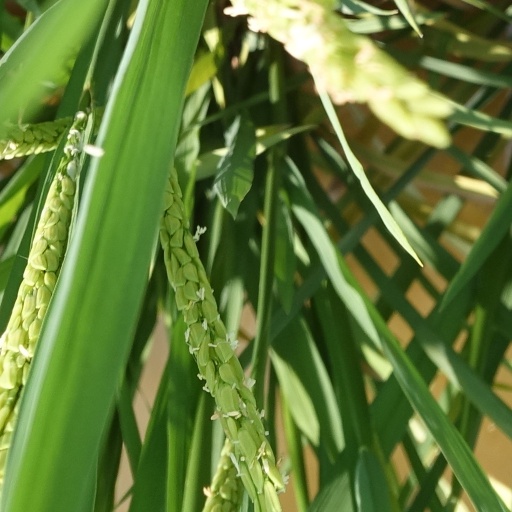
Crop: rice